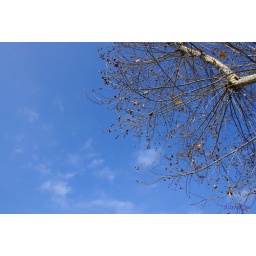
tree in the sky